Birth control in Africa

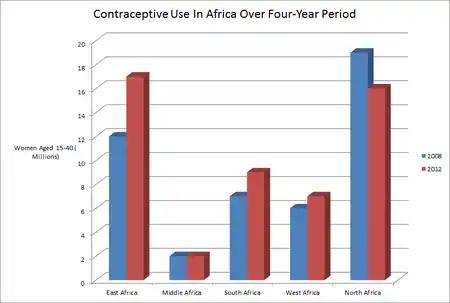
Tracking the change in contraception use of African women from 2008 to 2012

In 1992, the executive director of the United Nations International Children's Emergency Fund (UNICEF), James Grant, stated that "Family Planning could bring more benefits to more people at less cost than any other single technology now available to the human race."